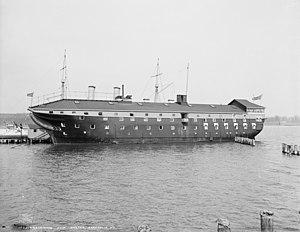
L'USS Santee est une frégate de 44 canons en service dans l'US Navy de 1861 à 1912.